Table Rock Welcome Centre

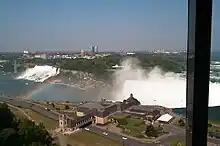
Centre from above

Since the 1840s, there had been a series of stairways leading from the complex to the river level where tourists could descend and walk right next to the foot of the Horseshoe Falls, dubbed "Behind The Sheet". These stairs were replaced in 1889 with a hydraulic lift, and by 1905, tunnels were cut inside the rock, establishing the forerunner of the Journey Behind the Falls attraction.